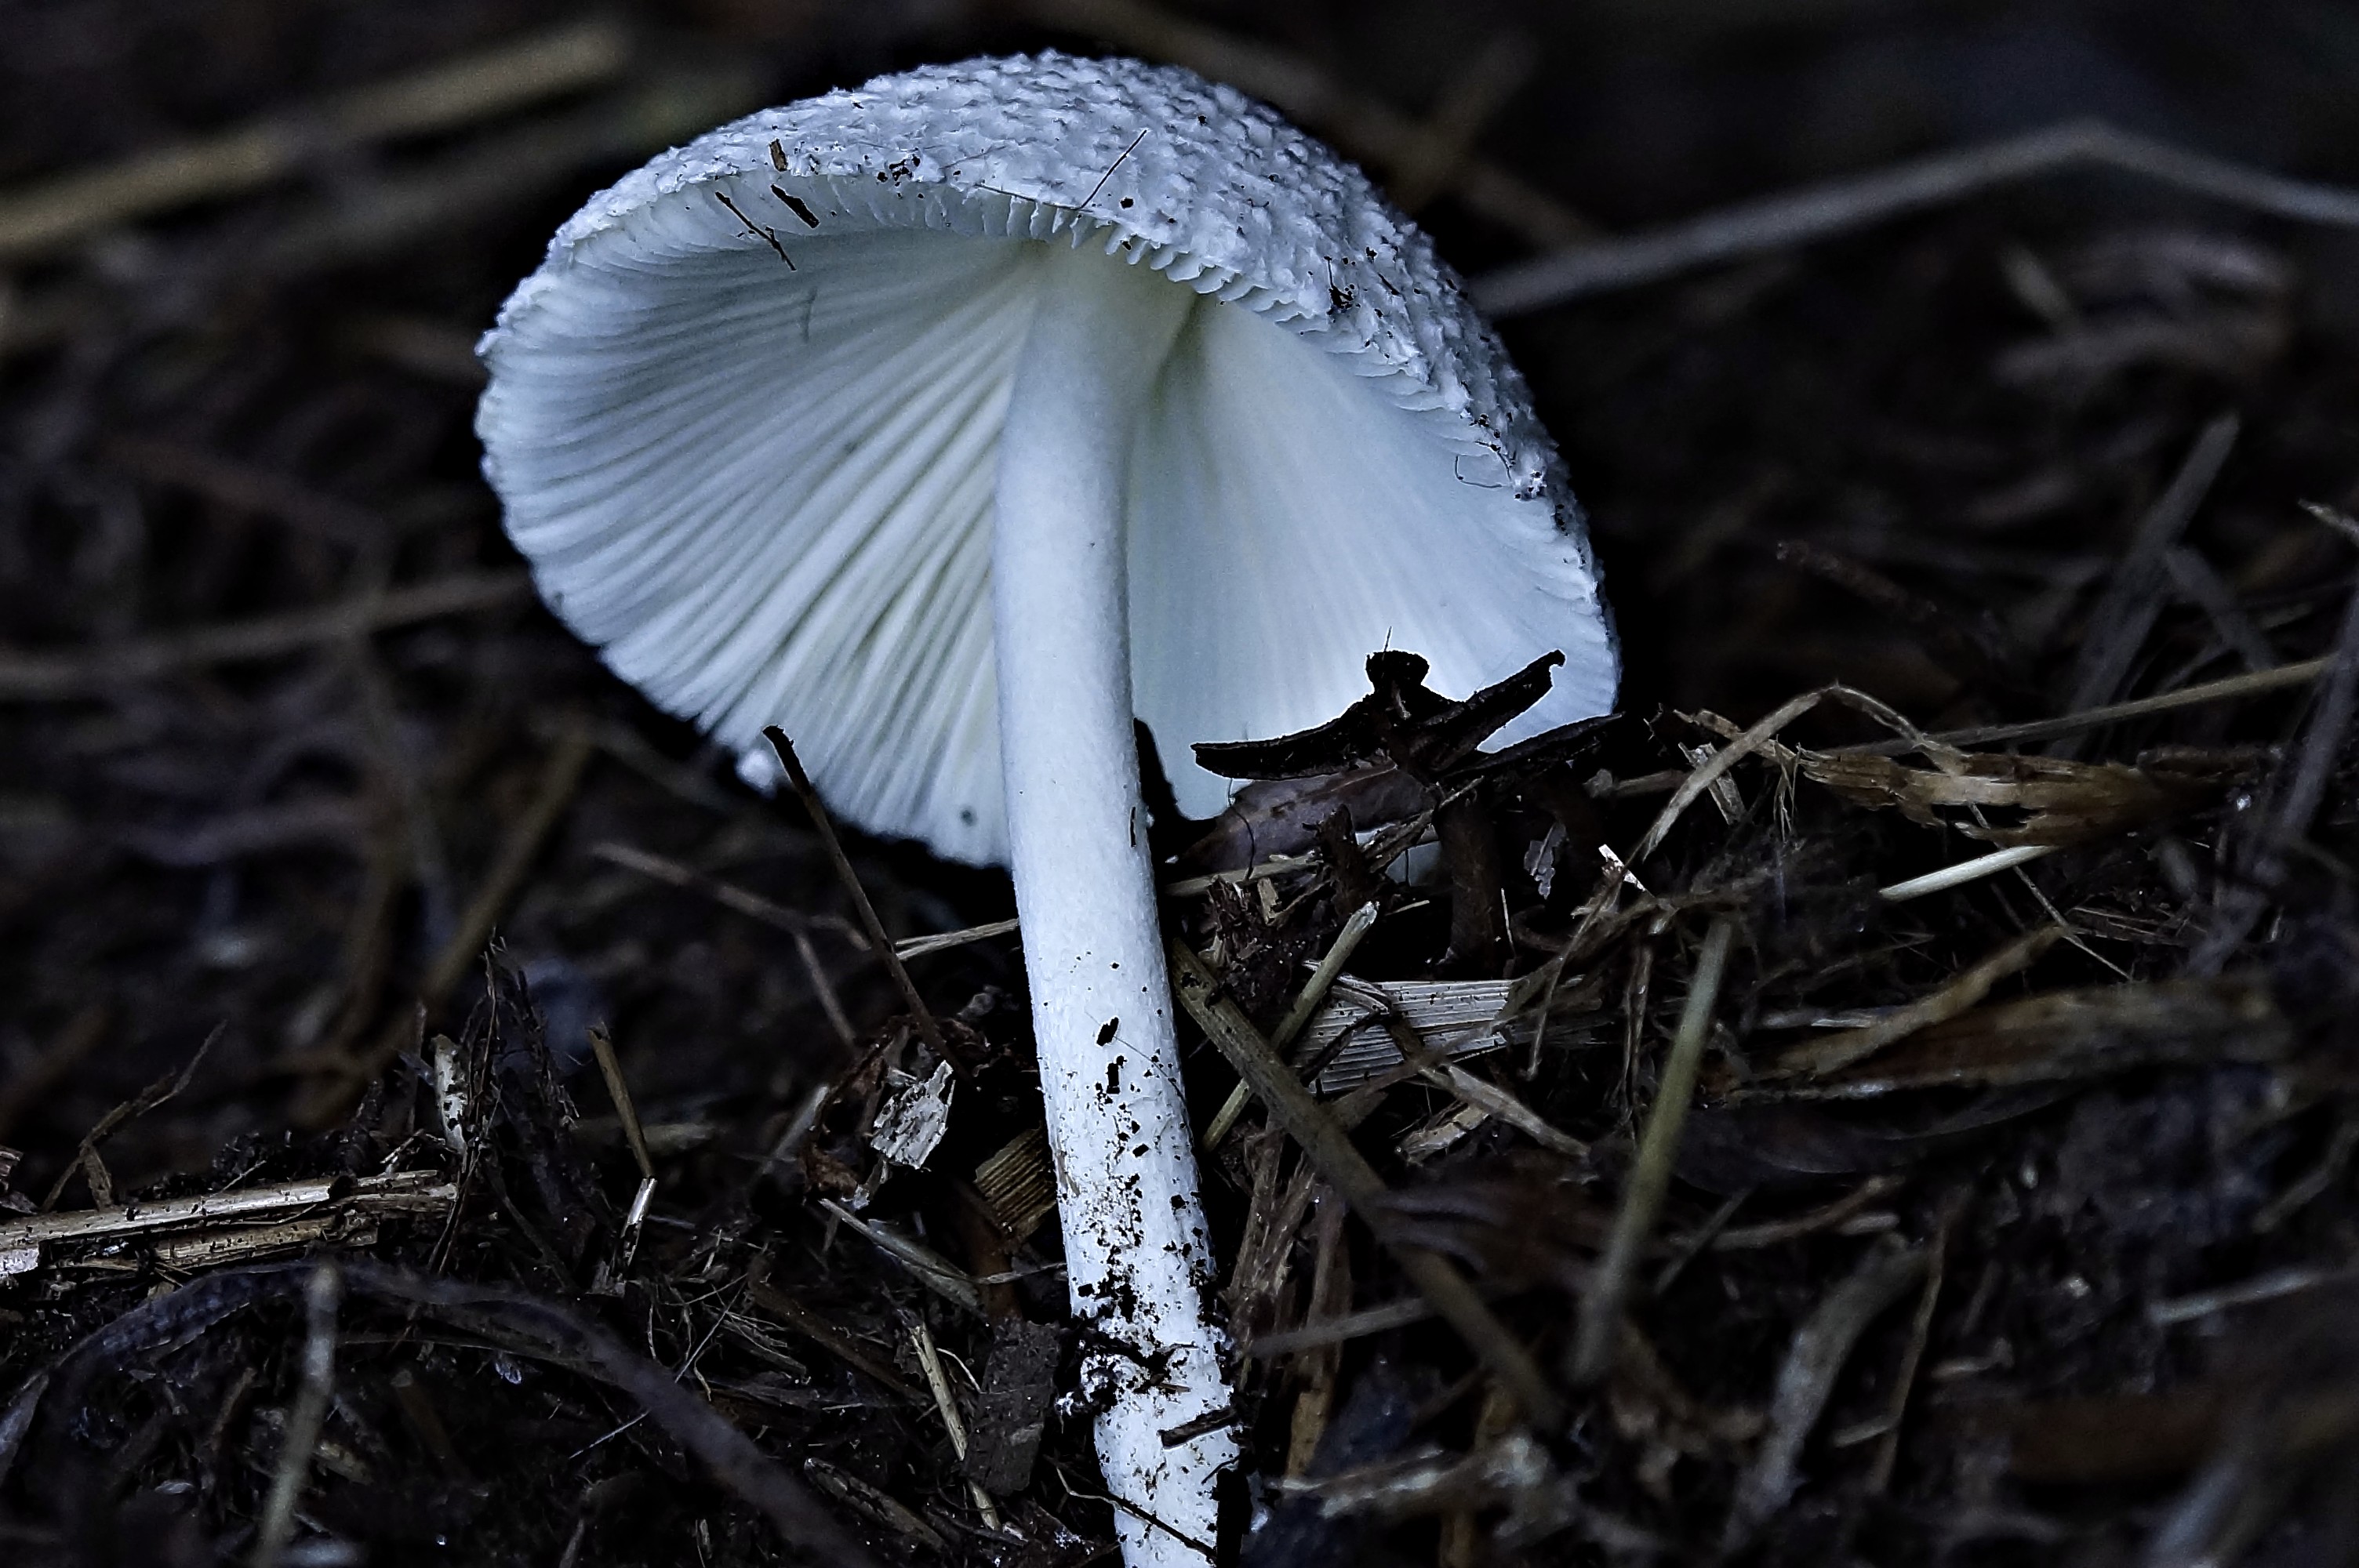
nature, forest, leaf, flower, photo, macro, mushroom, monochrome, flora, close up, fungus, mushrooms, naturaleza, setas, a77, g, ggl1, gaby1, xovesphoto, sonya77, gphoto, xelodegalicia, sonya77v, tamron180mmmacro, macro photography, gabrielcoru a, agaricaceae